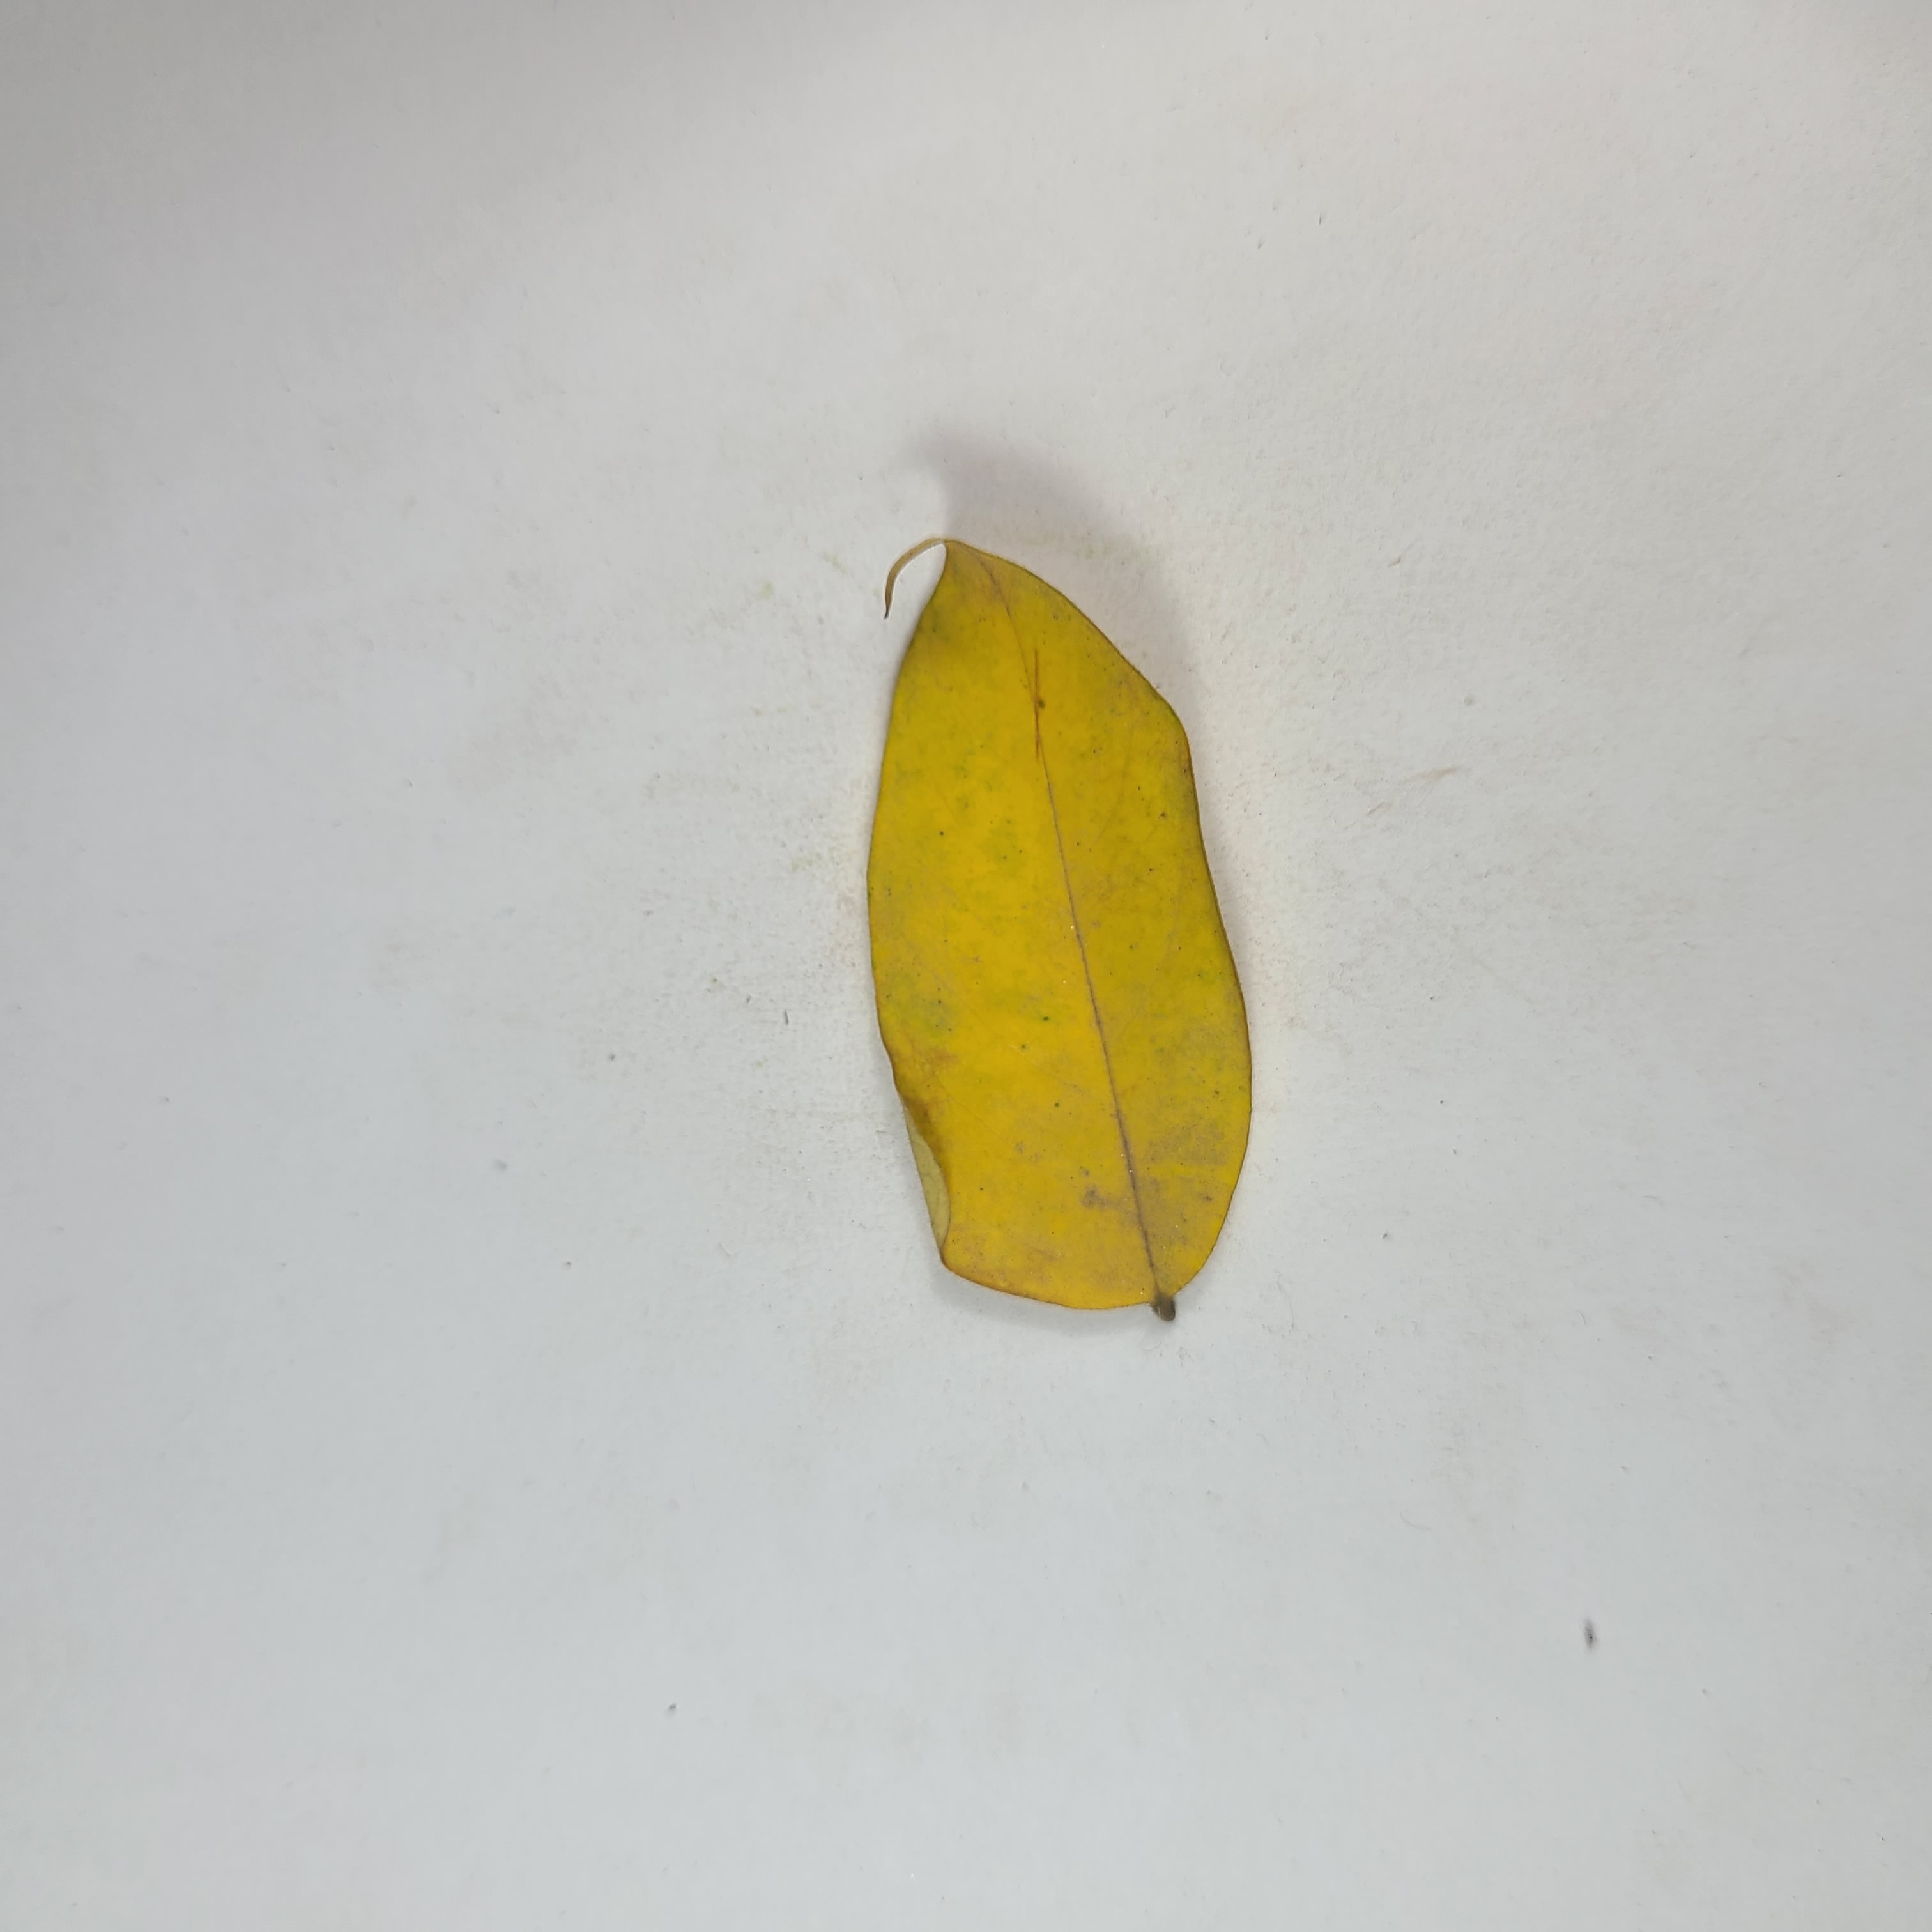
Label: Yellow Leaves